History of the United Kingdom

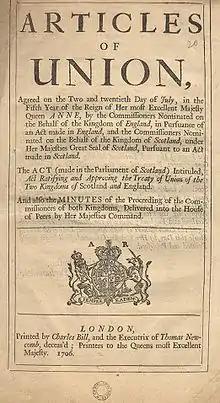
A published version of the Articles of Union agreement that led to the creation of the Kingdom of Great Britain in 1707

The history of the United Kingdom begins in 1707 with the Treaty of Union and Acts of Union. The core of the United Kingdom as a unified state came into being with the political union of the kingdoms of England and Scotland, into a new unitary state called Great Britain. Of this new state, the historian Simon Schama said: